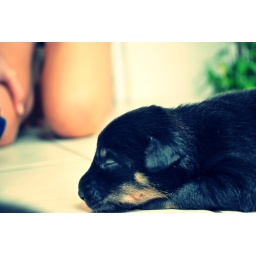
How I wish this dog can see things in color, not only in black and white.